1963 Danish land laws referendum

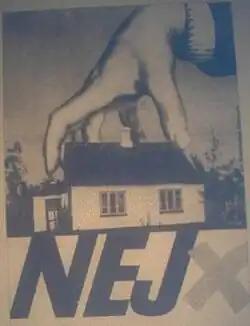
Campaign poster with the word NEJ (English: NO)

On May 31, 1963, Prime Minister Jens Otto Krag's two parties in government (the Social Democrats and the Social Liberal Party), along with the Socialist People's Party, passed ten land laws in parliament. The remaining parties (the Liberals, the Conservative People's Party, and the Independent Party) voted against the laws.